Wizdish ROVR

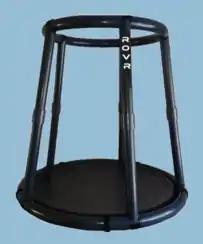

ROVR Systems Ltd was founded in 2009 by Julian Williams. Williams, an engineer for the BBC, had been experimenting with the idea of a 'VR treadmill' since 2001 and had applied for a US patent in 2003 which was granted in 2008. Williams was put in contact with Charles King, who holds a PhD in Physical metallurgy and the Science of Materials. King had links with several UK universities including University College London, King's College London, and Oxford Brookes University, the latter through a partnership that began when he was a consultant for Siemens. Together they developed and patented the low friction material used in the ROVR's platform base.